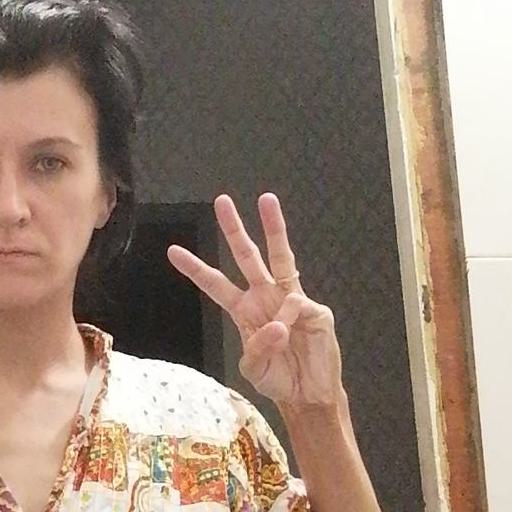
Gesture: three